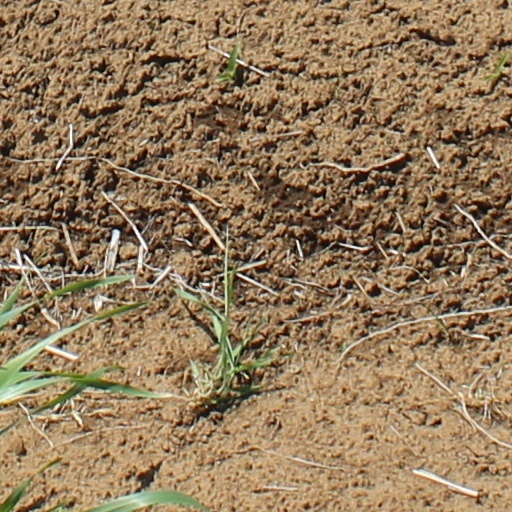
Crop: wheat